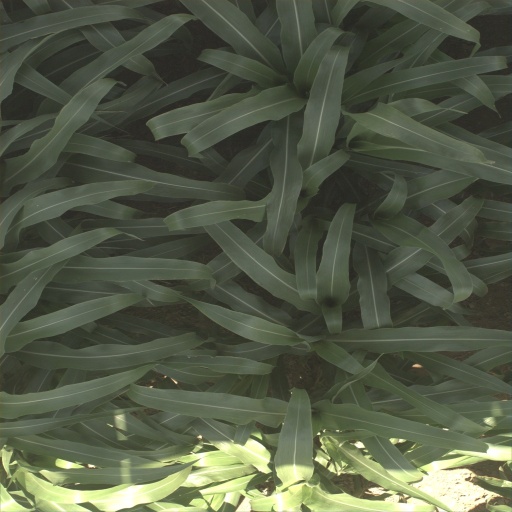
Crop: sorghum